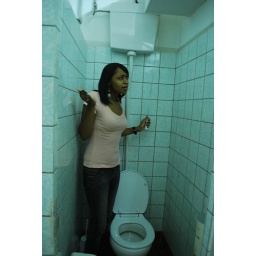
Shelf toilets in our classroom building